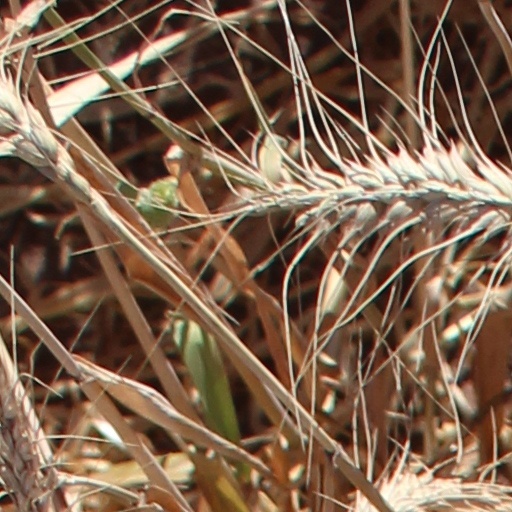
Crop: wheat